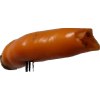
Label: pepper